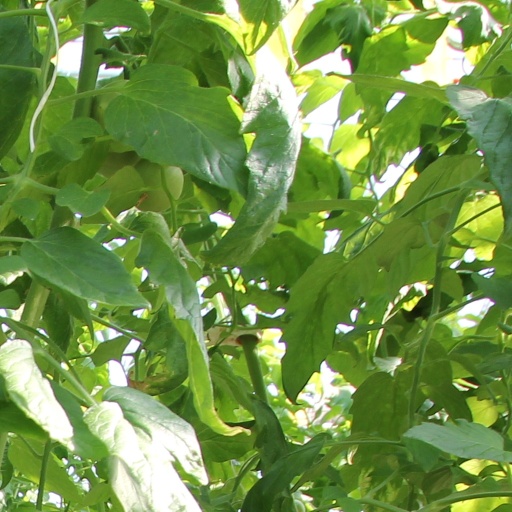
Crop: tomato